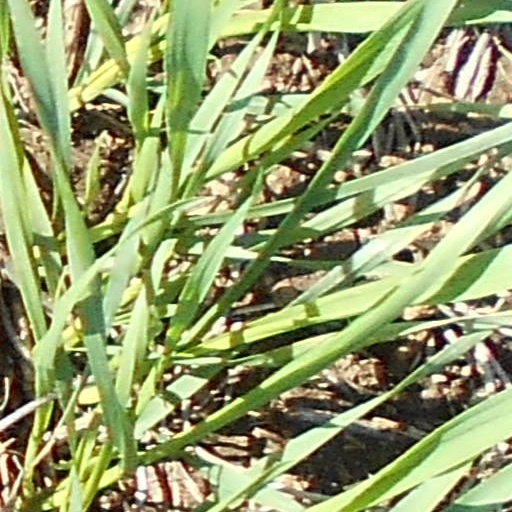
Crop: wheat